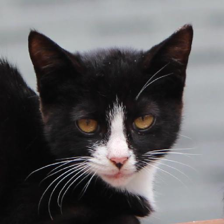
Label: animals